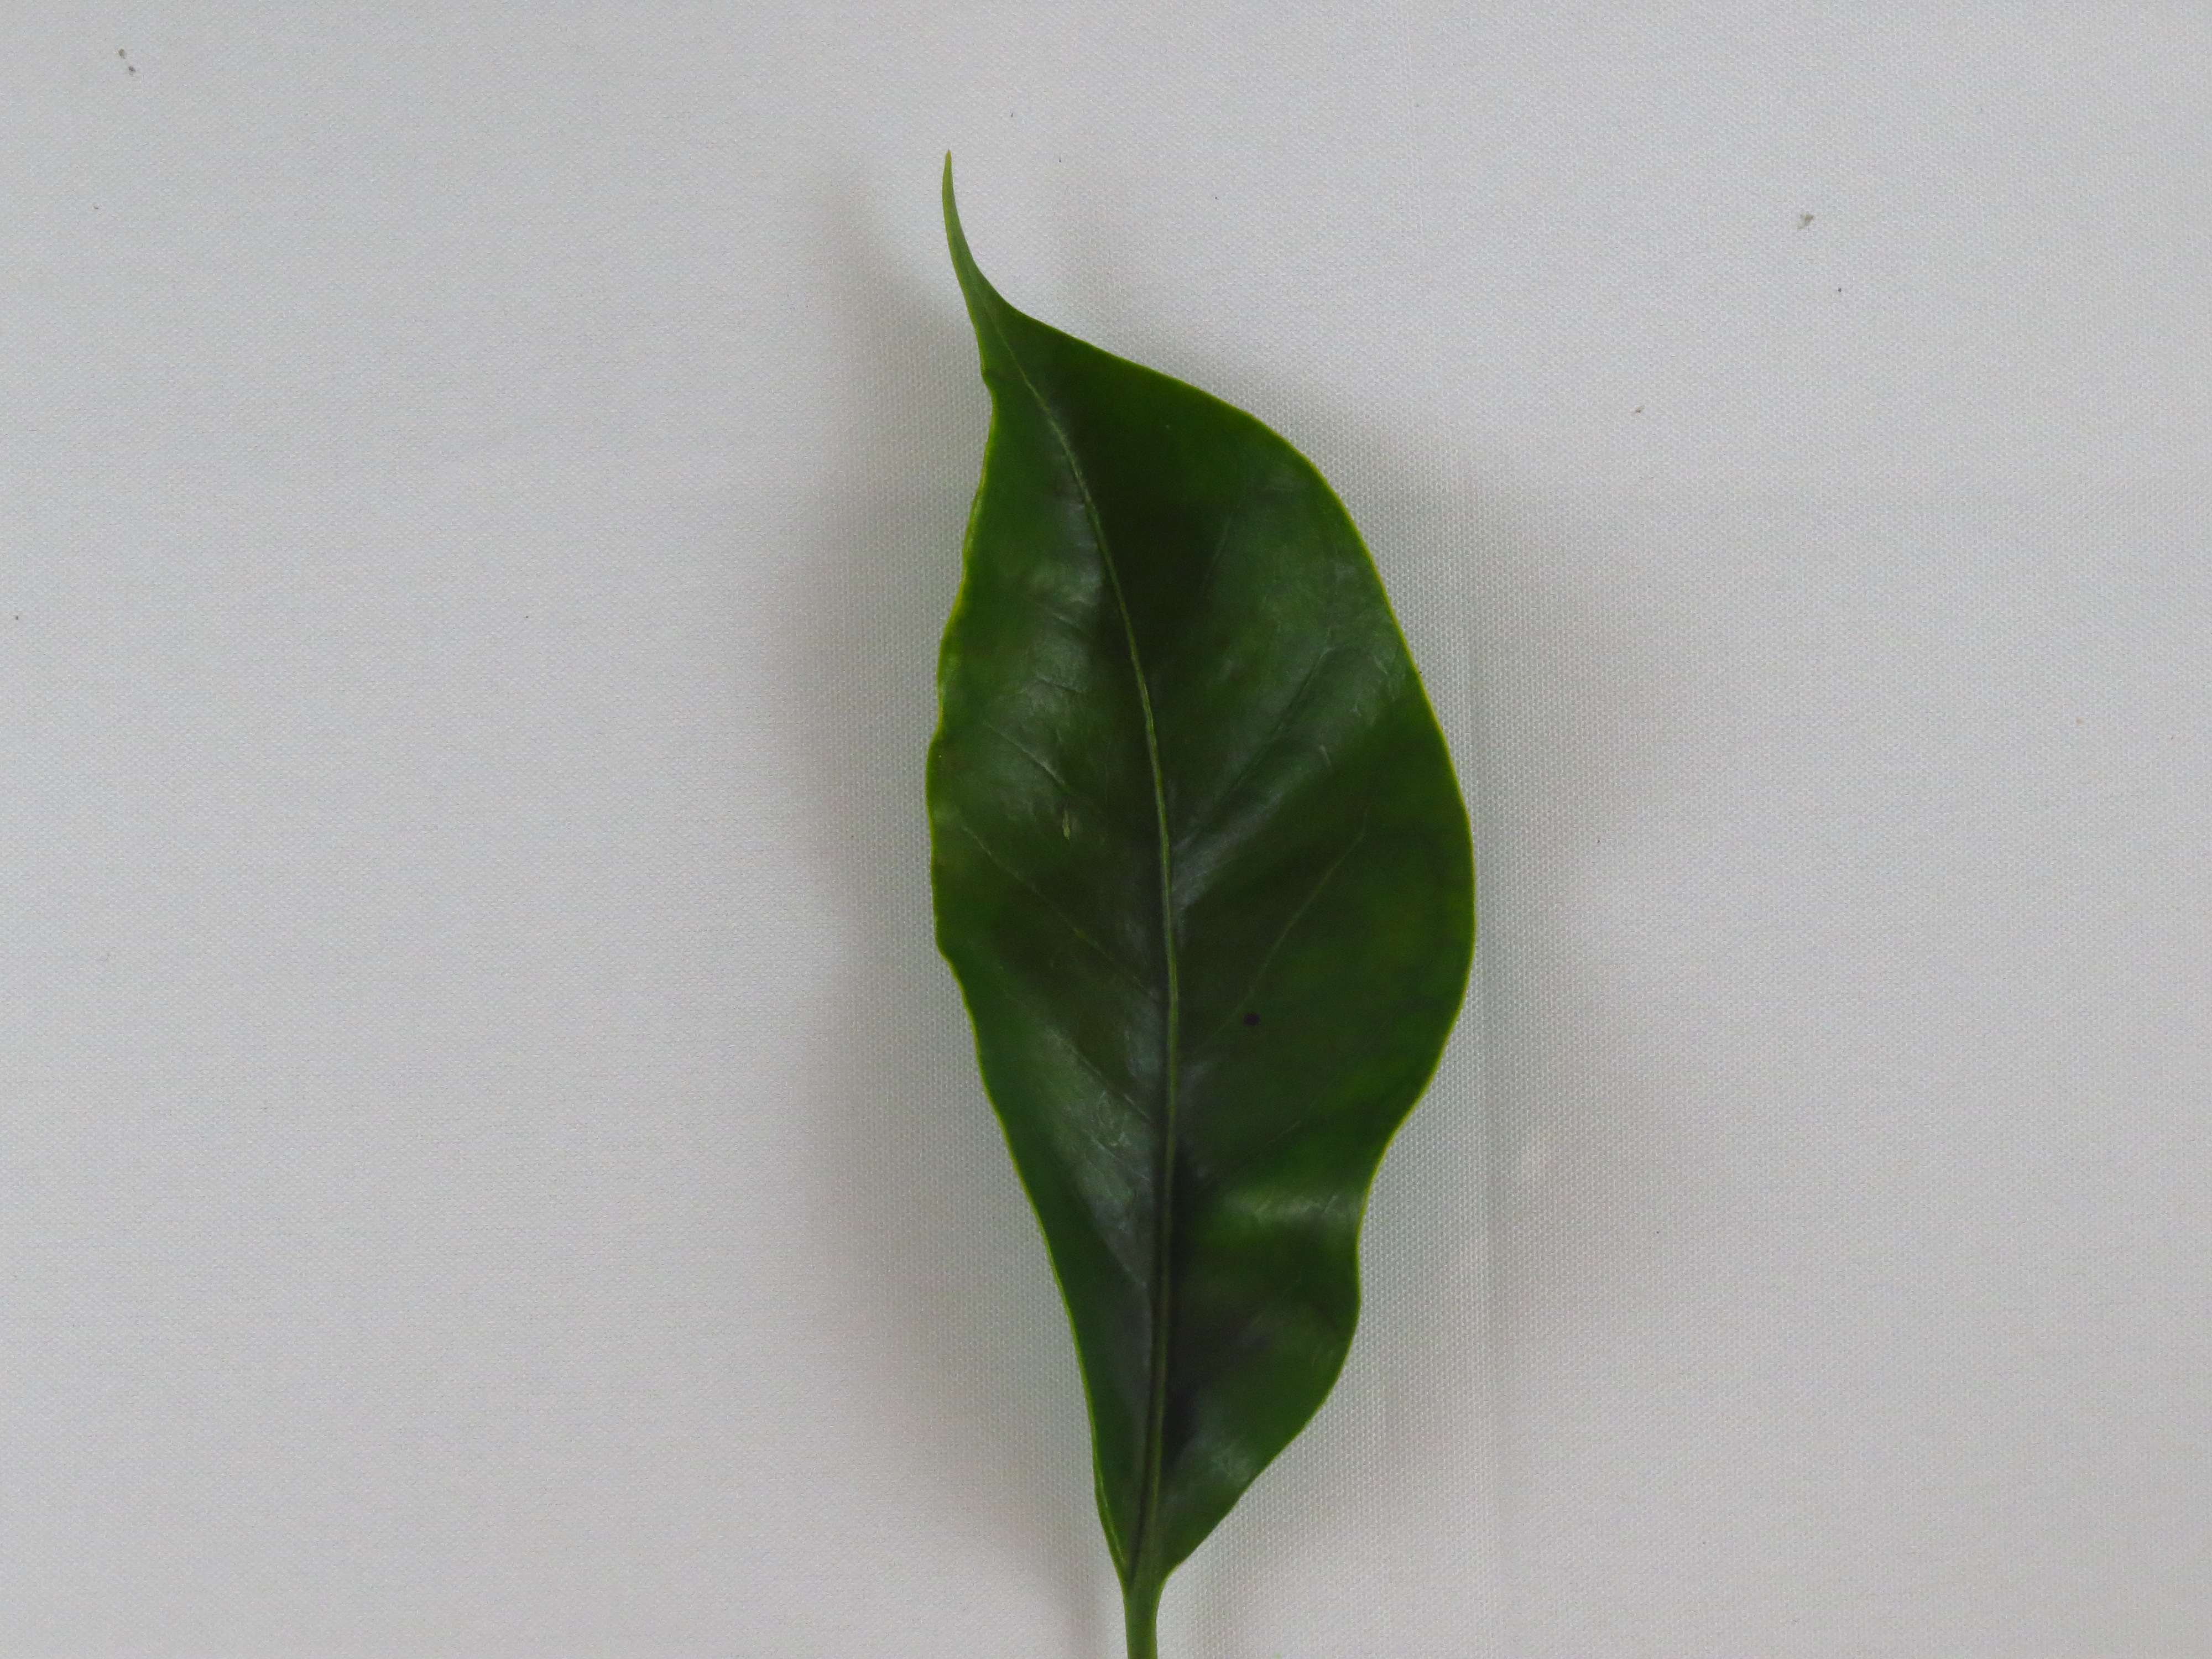
Label: calcium-Ca